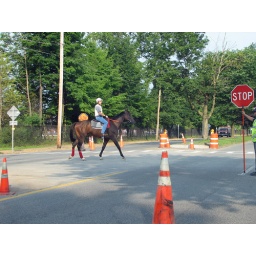
A race horse and its handler cross the street near the Saratoga Springs race track complex in Saratoga Springs, New York.